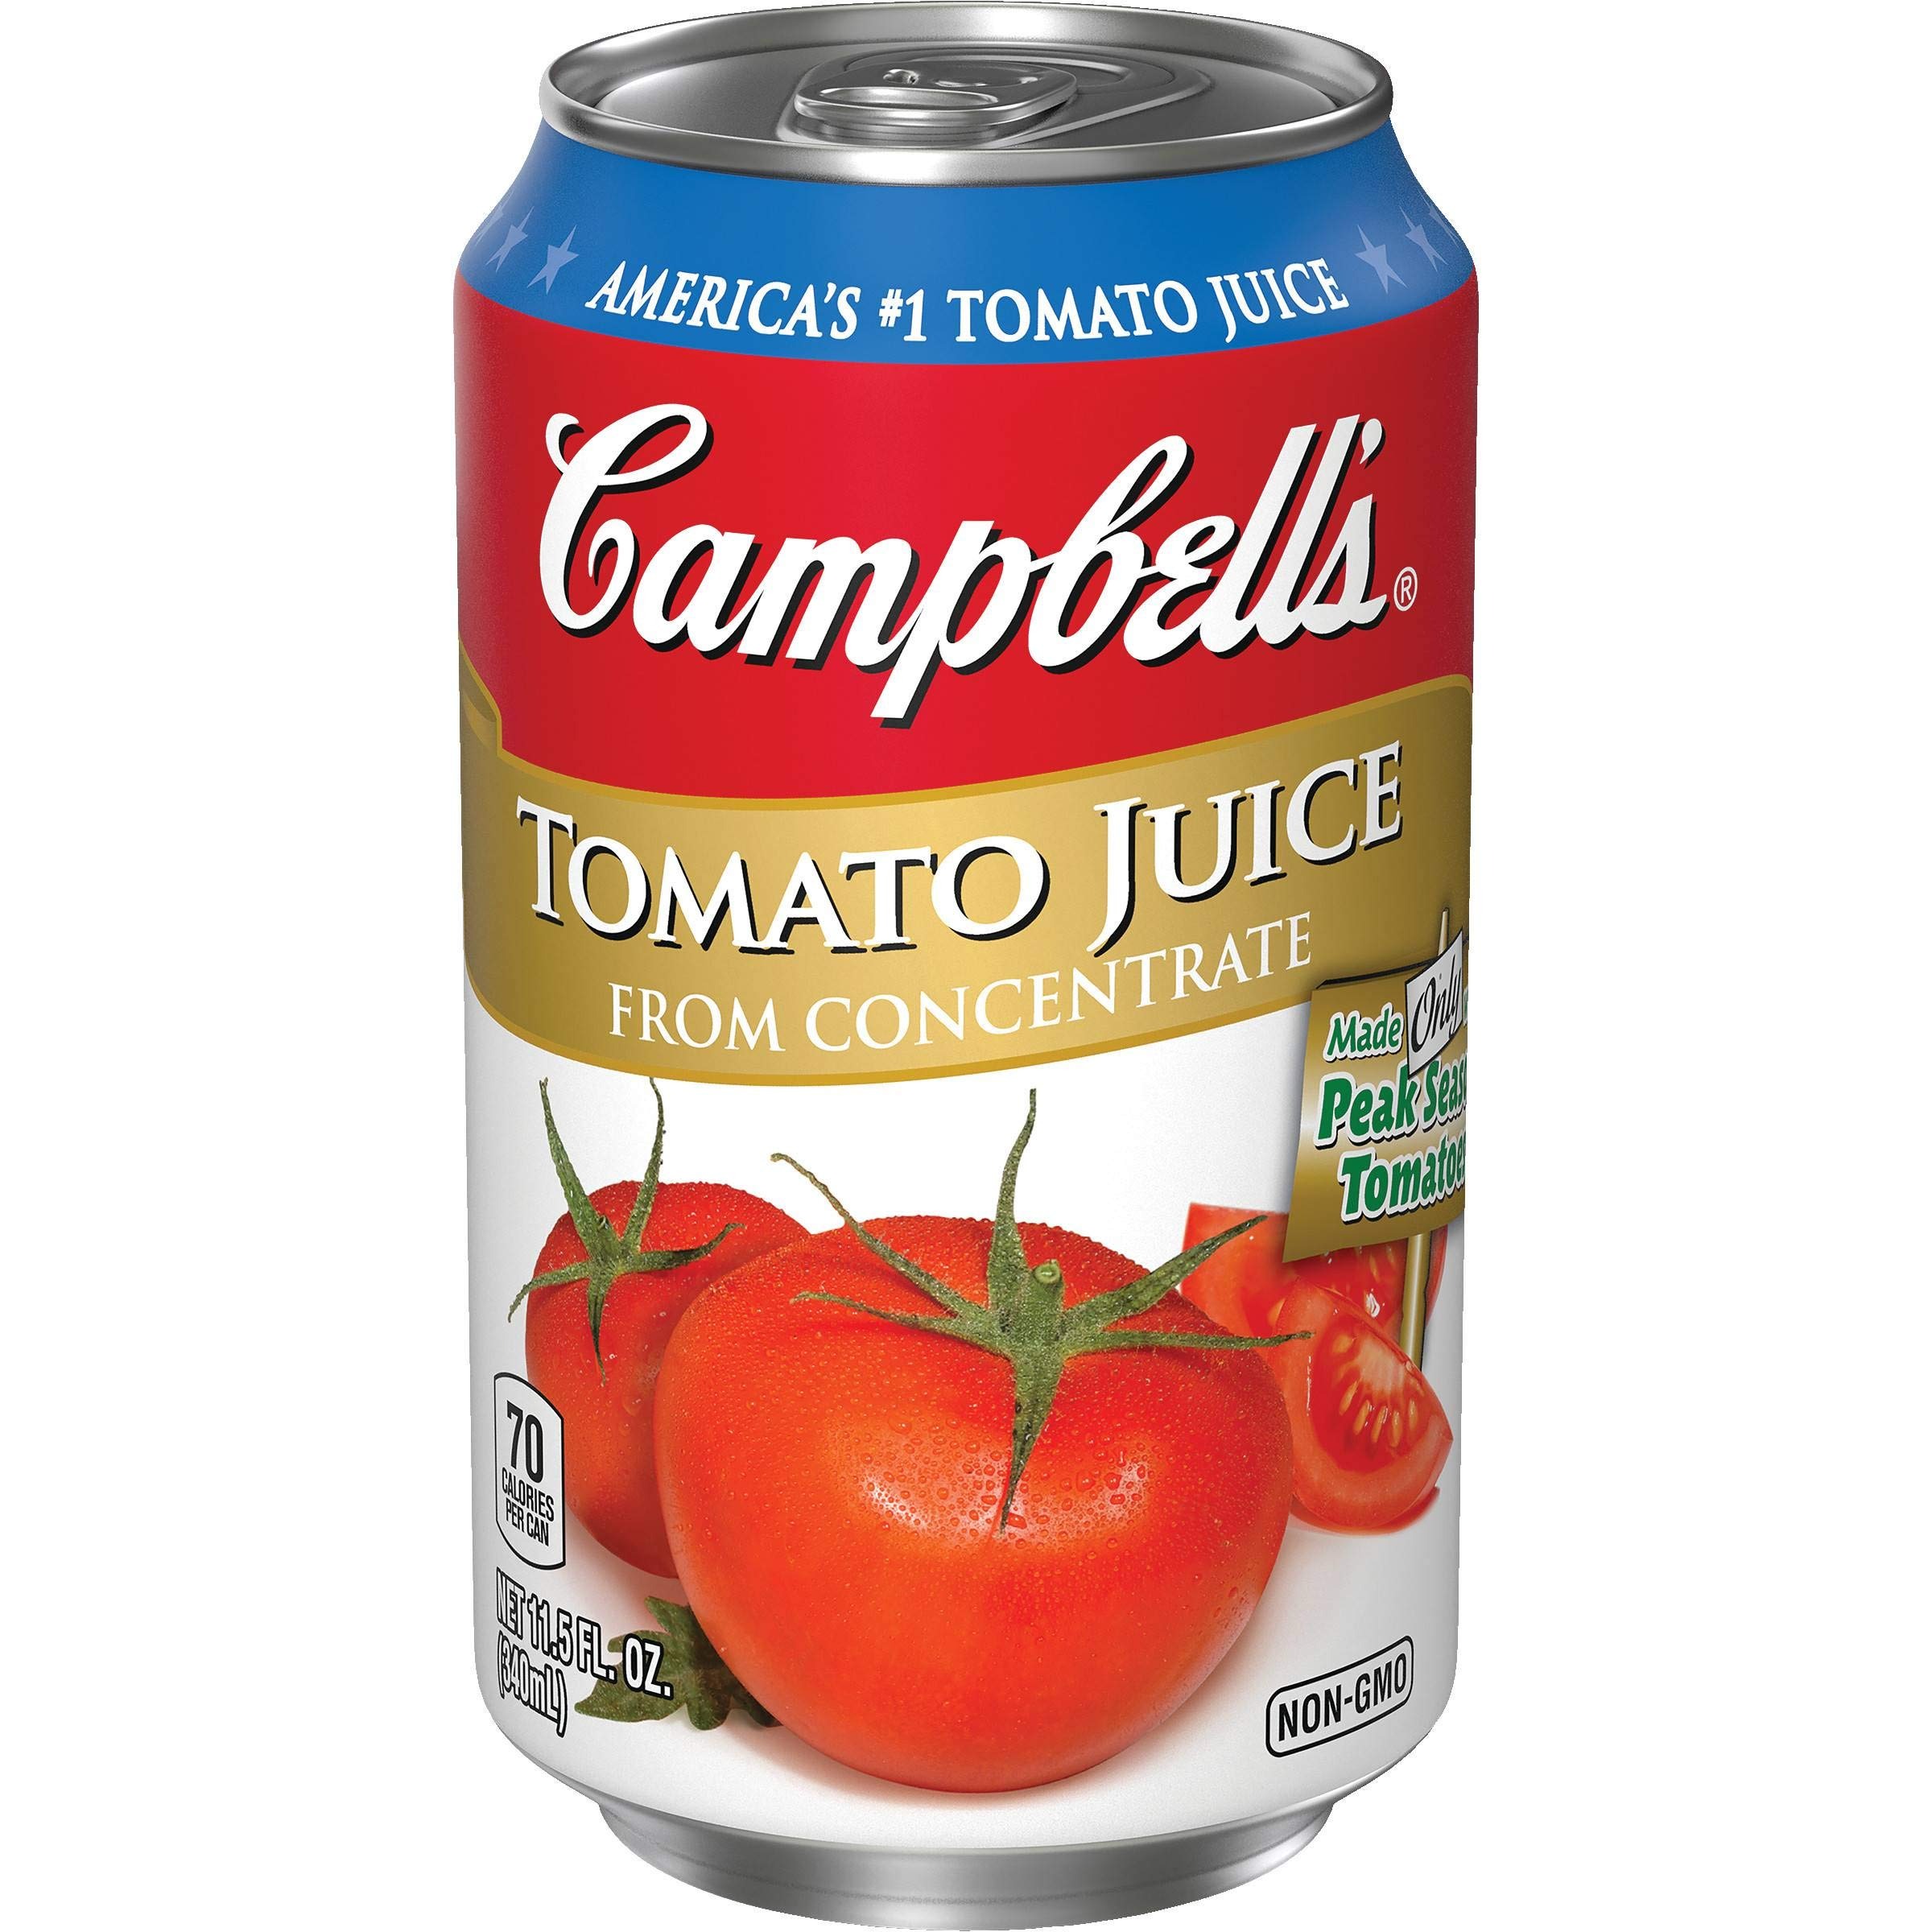
Item Name: Campbells Tomato Juice, 11.5000-Ounces (Pack Of 24)
Product Description: Juice Tomato, 11.5 Ounce cans -- 24 Case Campbell's Tomato Juice is America's favorite tomato juice! It contains100% tomato juice, provides more than 1 cup of vegetables per can and is a good source of vitamin C and vitamin A as Beta Carotene.
Value: 276.0
Unit: Fl Oz

Price: 3.315